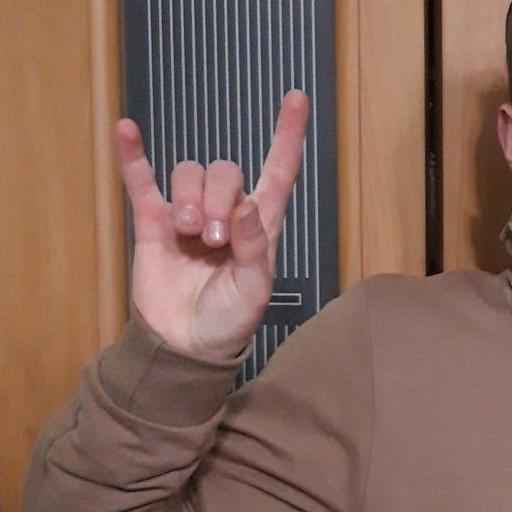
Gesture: rock